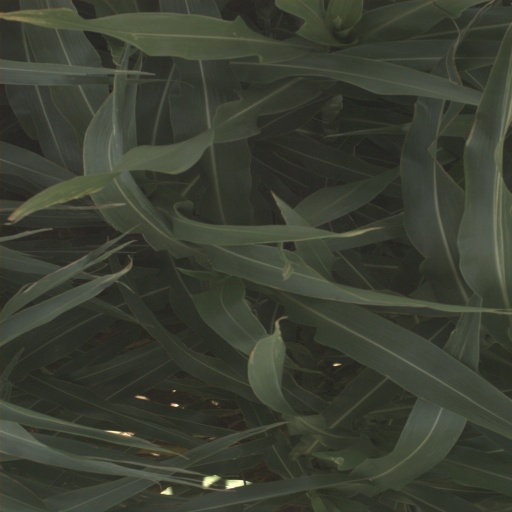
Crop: sorghum